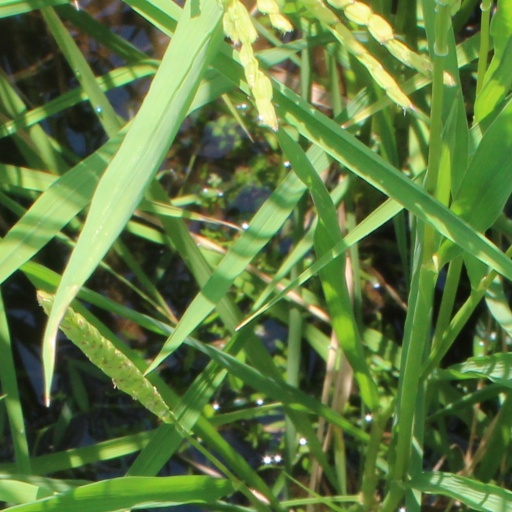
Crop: rice